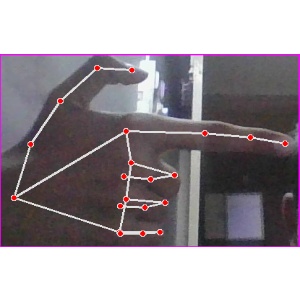
अक्षर: ब